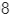
Number: 8